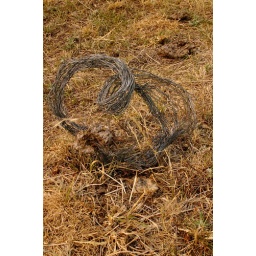
Piece of wire buried in the ground with cow pat up the back